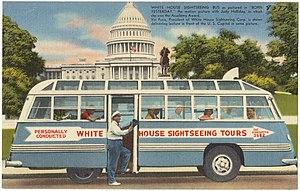
Comment l'esprit vient aux femmes est un film américain réalisé par George Cukor sorti en 1950, adapté d'une pièce à succès de Garson Kanin.